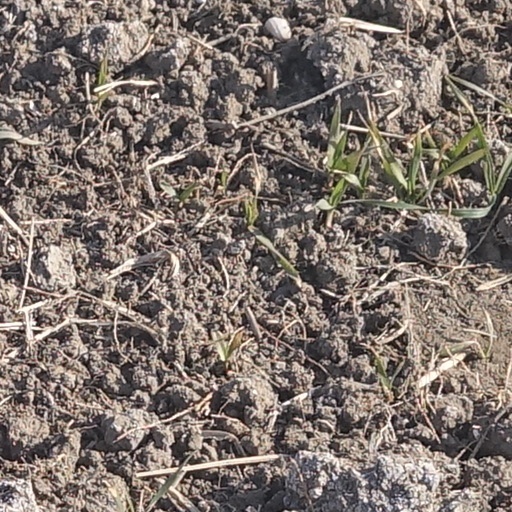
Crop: wheat